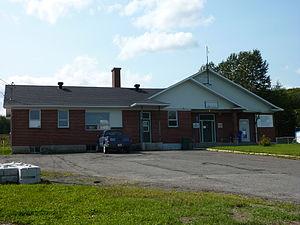
École primaire de Saint-Zénon-du-Lac-Humqui
Saint-Zénon-du-Lac-Humqui, communément appelée Lac-Humqui, est une municipalité de paroisse canadienne à vocation agricole et forestière d'environ 400 habitants située dans l'Est du Québec dans la vallée de la Matapédia au Bas-Saint-Laurent.